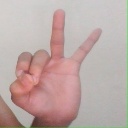
अक्षर: ण